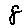
Label: 8